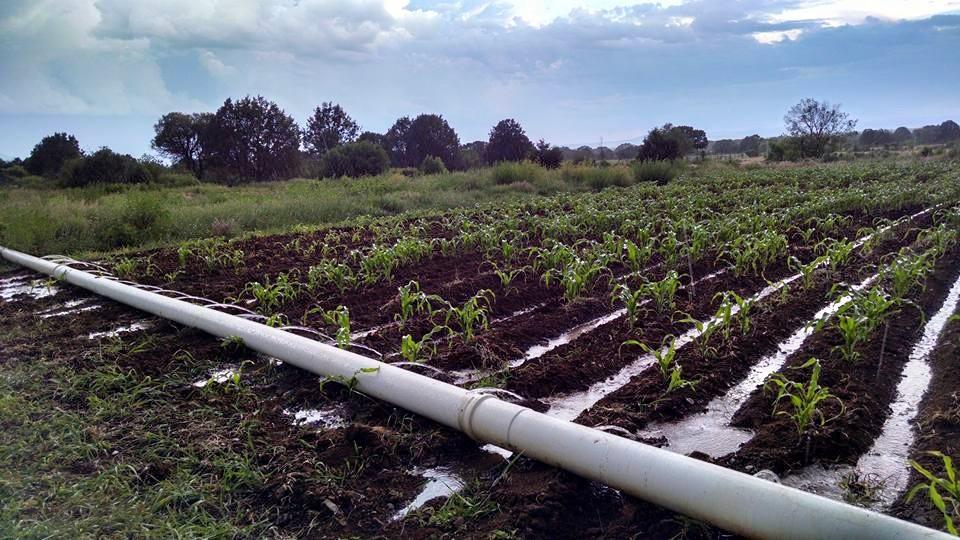
Mbinu ya ukulima ambao unaotumika kwenye shamba hii ni umwagiliaji wa maji. Kuna bomba moja kubwa ambayo ina rangi ya kijivu, inapita kando ya shamba hilo. Mimea bado ni changa. Maji yanaonekana yakiwa yamepita katikati ya mimea. Kwa umbali kuna miti ambazo zinaonekana.